Christianity in China

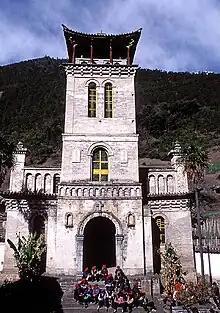
A Catholic church by the Lancang River River at Cizhong, Yunnan. It was built by French missionaries in the mid-19th century, but was burnt during the anti-foreigner movement in 1905 and rebuilt in the 1920s. The congregation is mainly Tibetan, but some members are of Han, Naxi, Lisu, Yi, Bai and Hui ethnicity.

By the early 1860s, the Taiping movement was almost extinct, Protestant missions at the time were confined to five coastal cities. By the end of the century, however, the picture had vastly changed. Scores of new missionary societies had been organized, and several thousand missionaries were working in all parts of China. This transformation can be traced to the unequal treaties which forced the Chinese government to admit Western missionaries into the interior of the country, the excitement caused by the 1859 Great Awakening in Britain. A major role was played by Hudson Taylor (1832–1905). Taylor (Plymouth Brethren) arrived in China in 1854. Historian Kenneth Scott Latourette wrote that Hudson Taylor was "one of the greatest missionaries of all time, and ... one of the four or five most influential foreigners who came to China in the nineteenth century for any purpose."